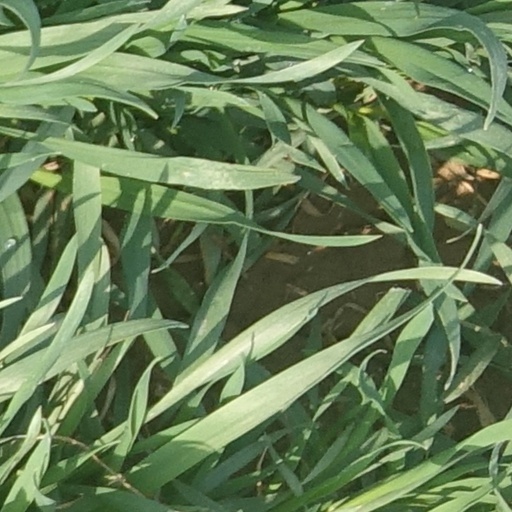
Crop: wheat